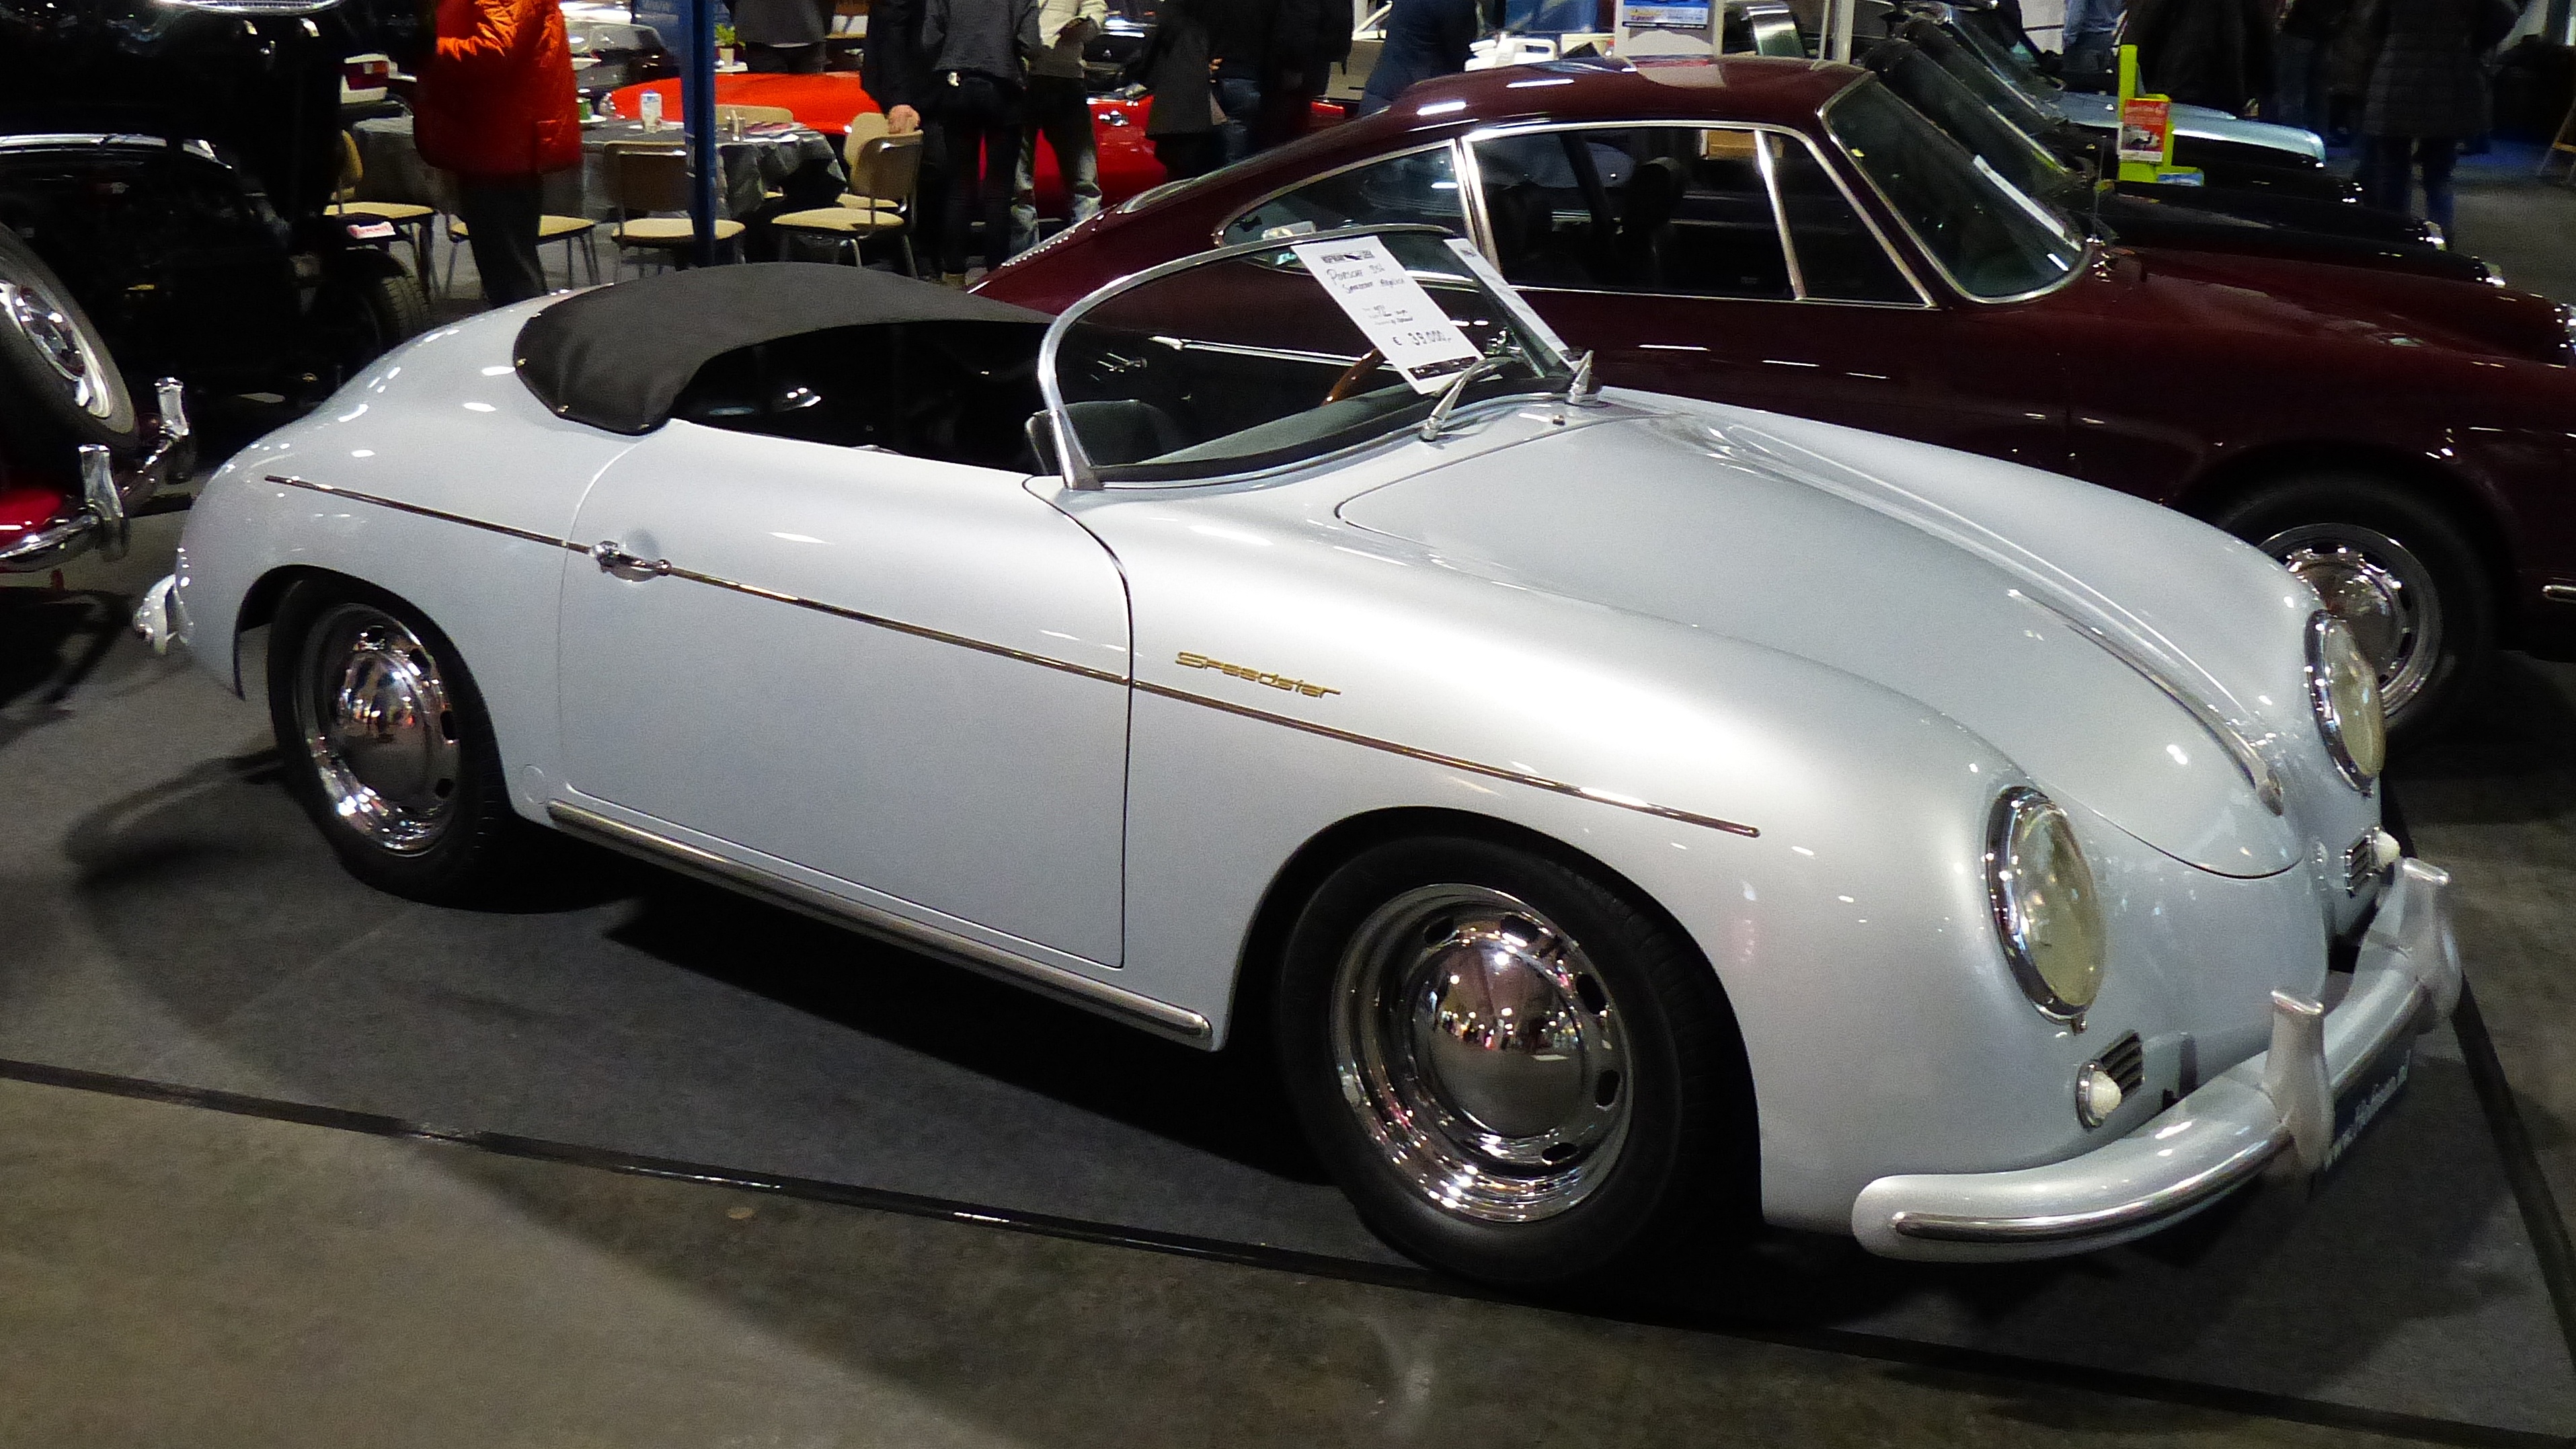
car, wheel, vehicle, auto, classic car, sports car, supercar, oldtimer, classic, porsche, exhibition, fair, historically, old cars, antique car, city car, land vehicle, vintage car exhibition, porsche 356, automobile make, automotive exterior, automotive design, subcompact car, porsche 356 1